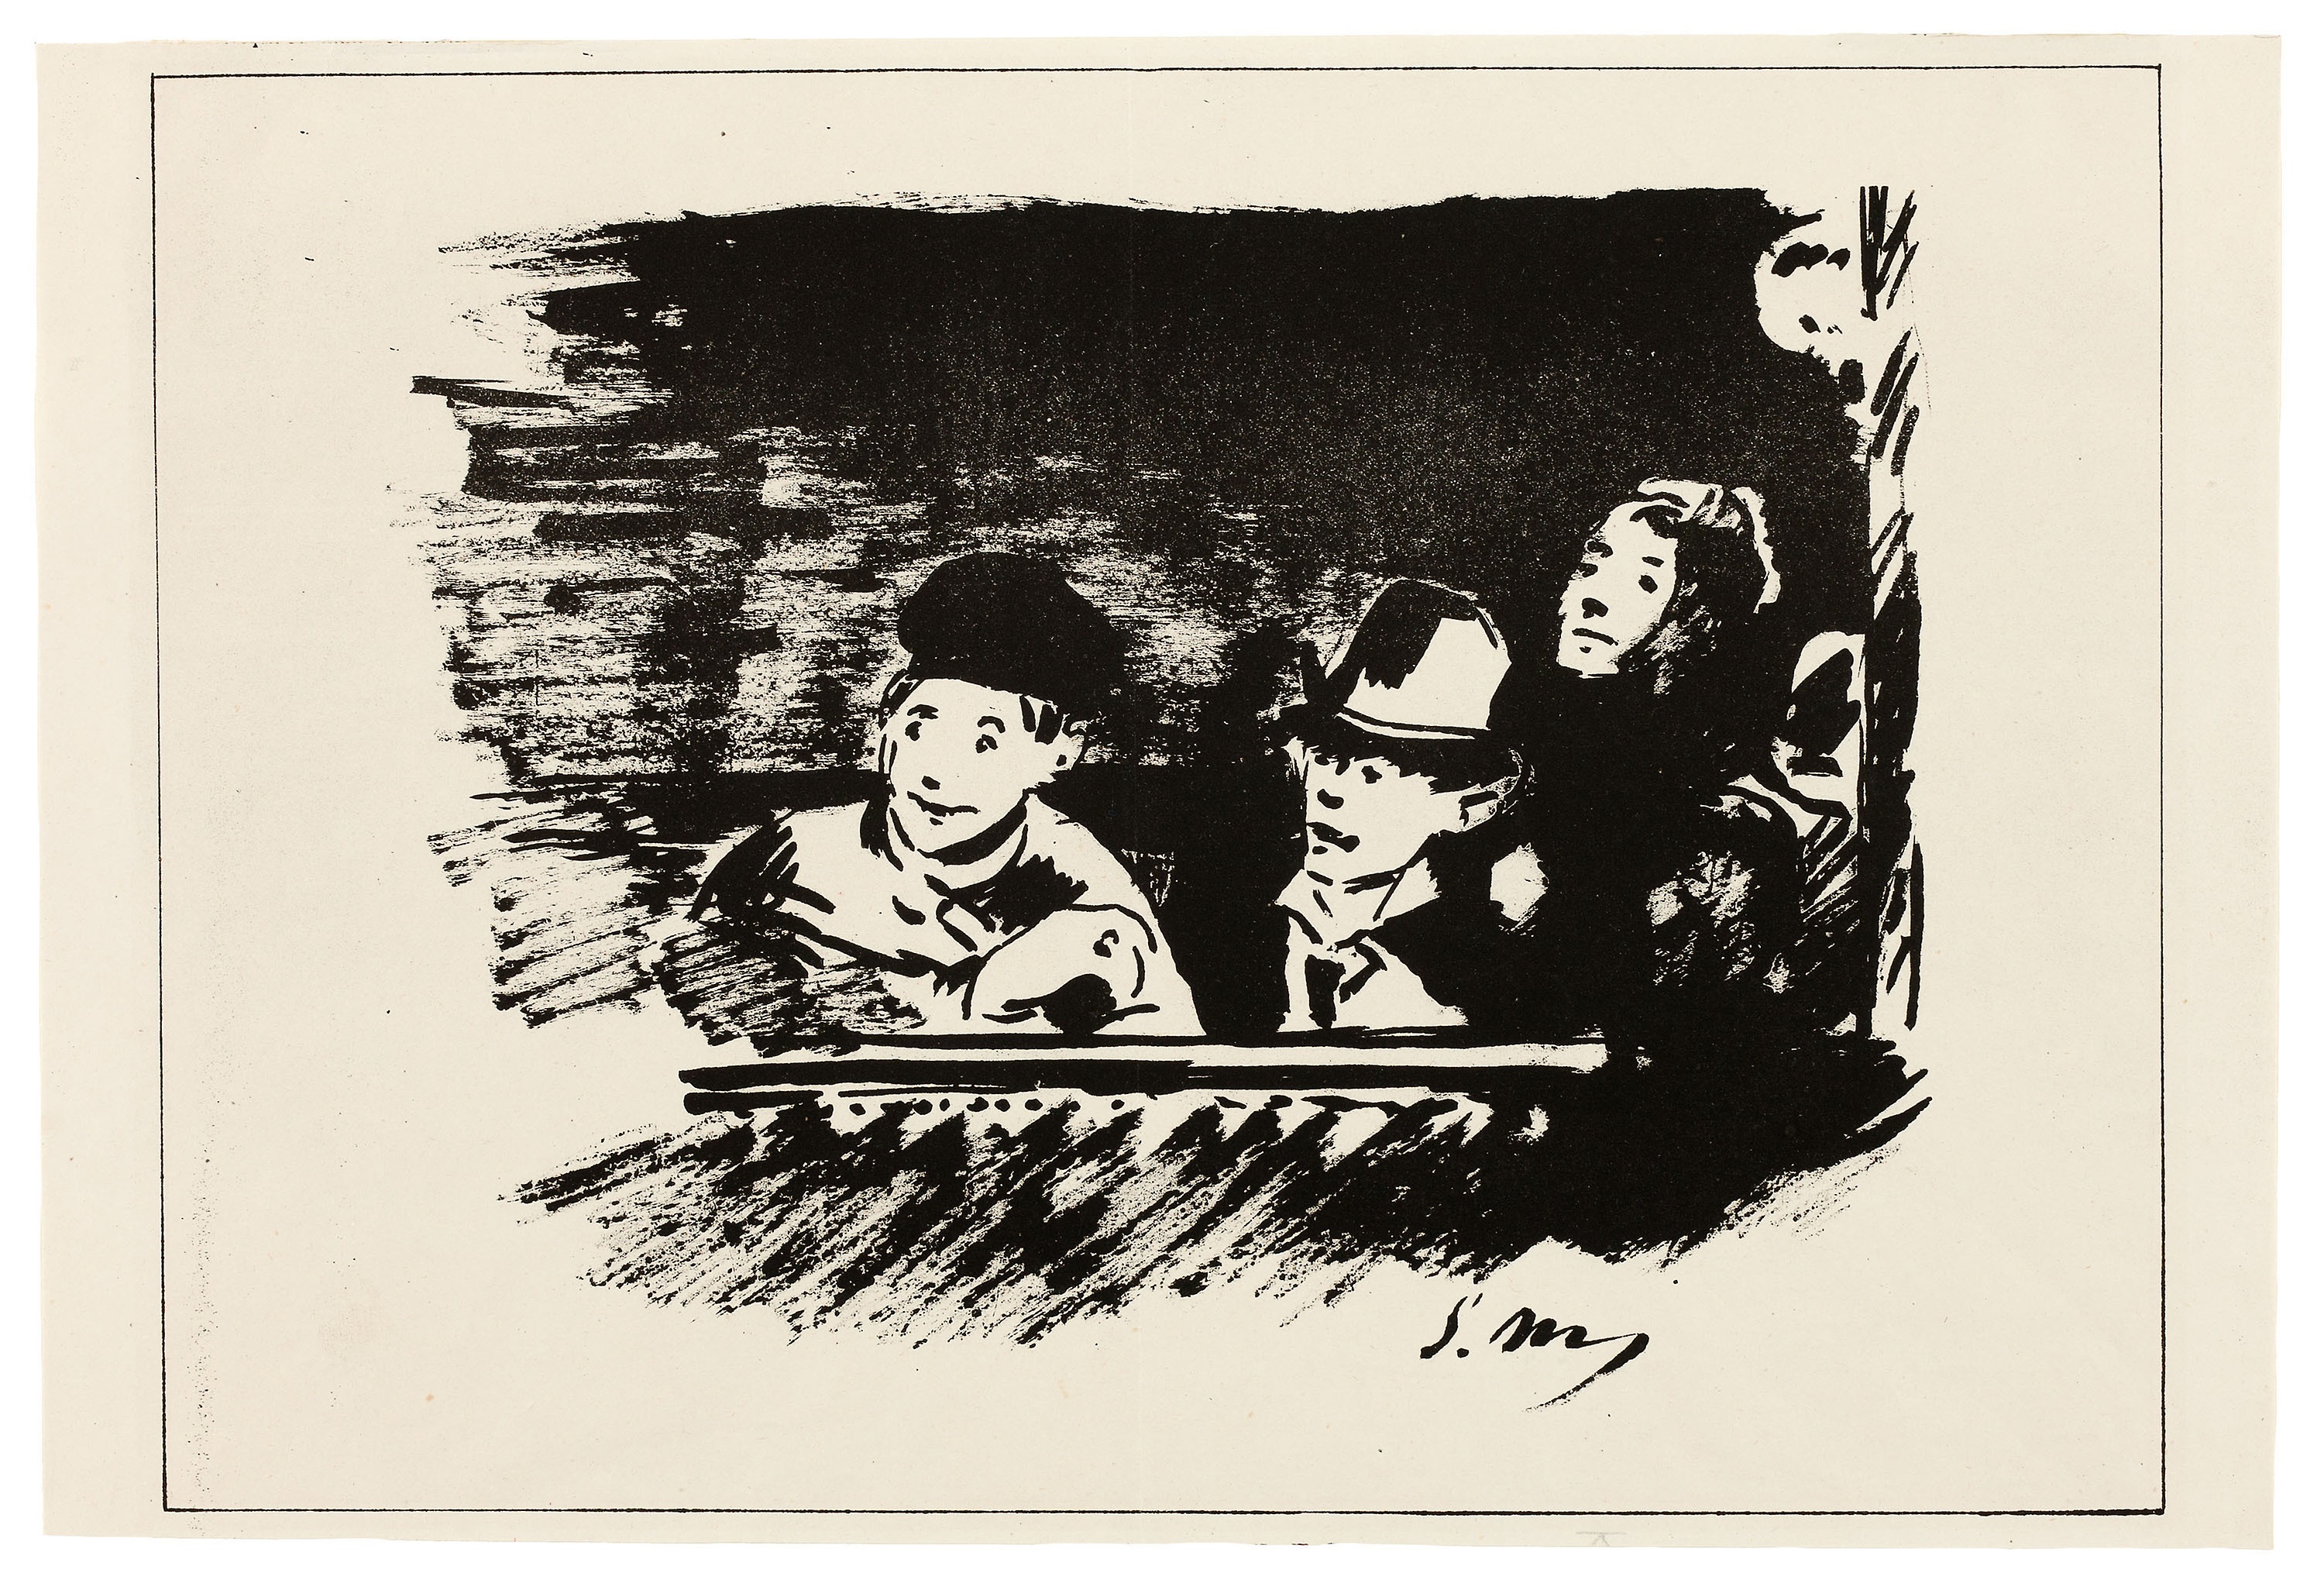
text, art, black and white, picture frame, poster, font, illustration, human behavior, artwork, printmaking